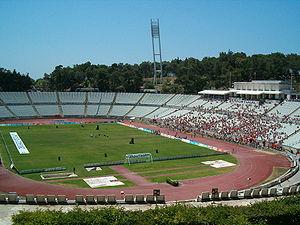
La finale de la Coupe des clubs champions européens 1966-1967 est la finale de la 12ᵉ édition de la Coupe des clubs champions européens.
Le phare d'Esteiro est un phare situé dans la forêt du Stade national du Jamor
O Estádio Nacional do Jamor ou Estádio Nacional était le stade officiel de l'Équipe du Portugal de football jusqu'en 2003. Dessiné par l'architecte portugais Jacobetty Rosa, il a été inauguré le 10 juin 1944 et est situé près à l'extrême ouest de Lisbonne sur la commune de Oeiras, près de l'embouchure du Tage dans l'Atlantique.